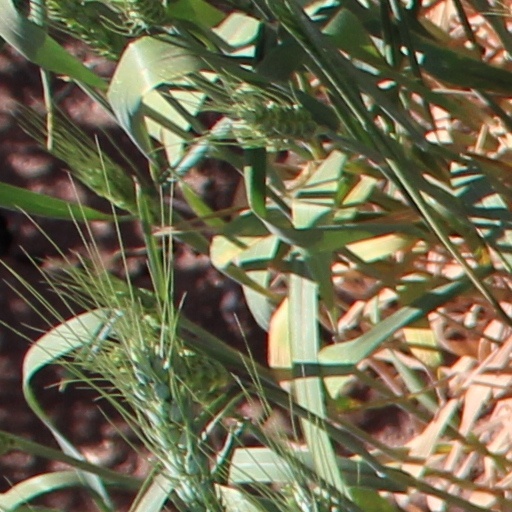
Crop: wheat